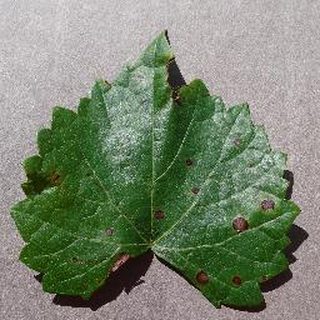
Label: grape_black_rot